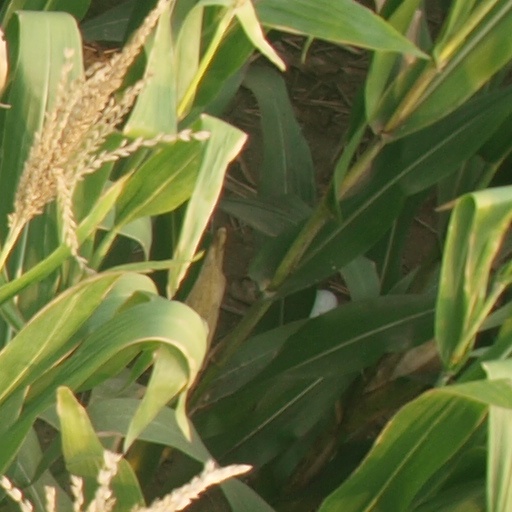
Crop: maize; corn